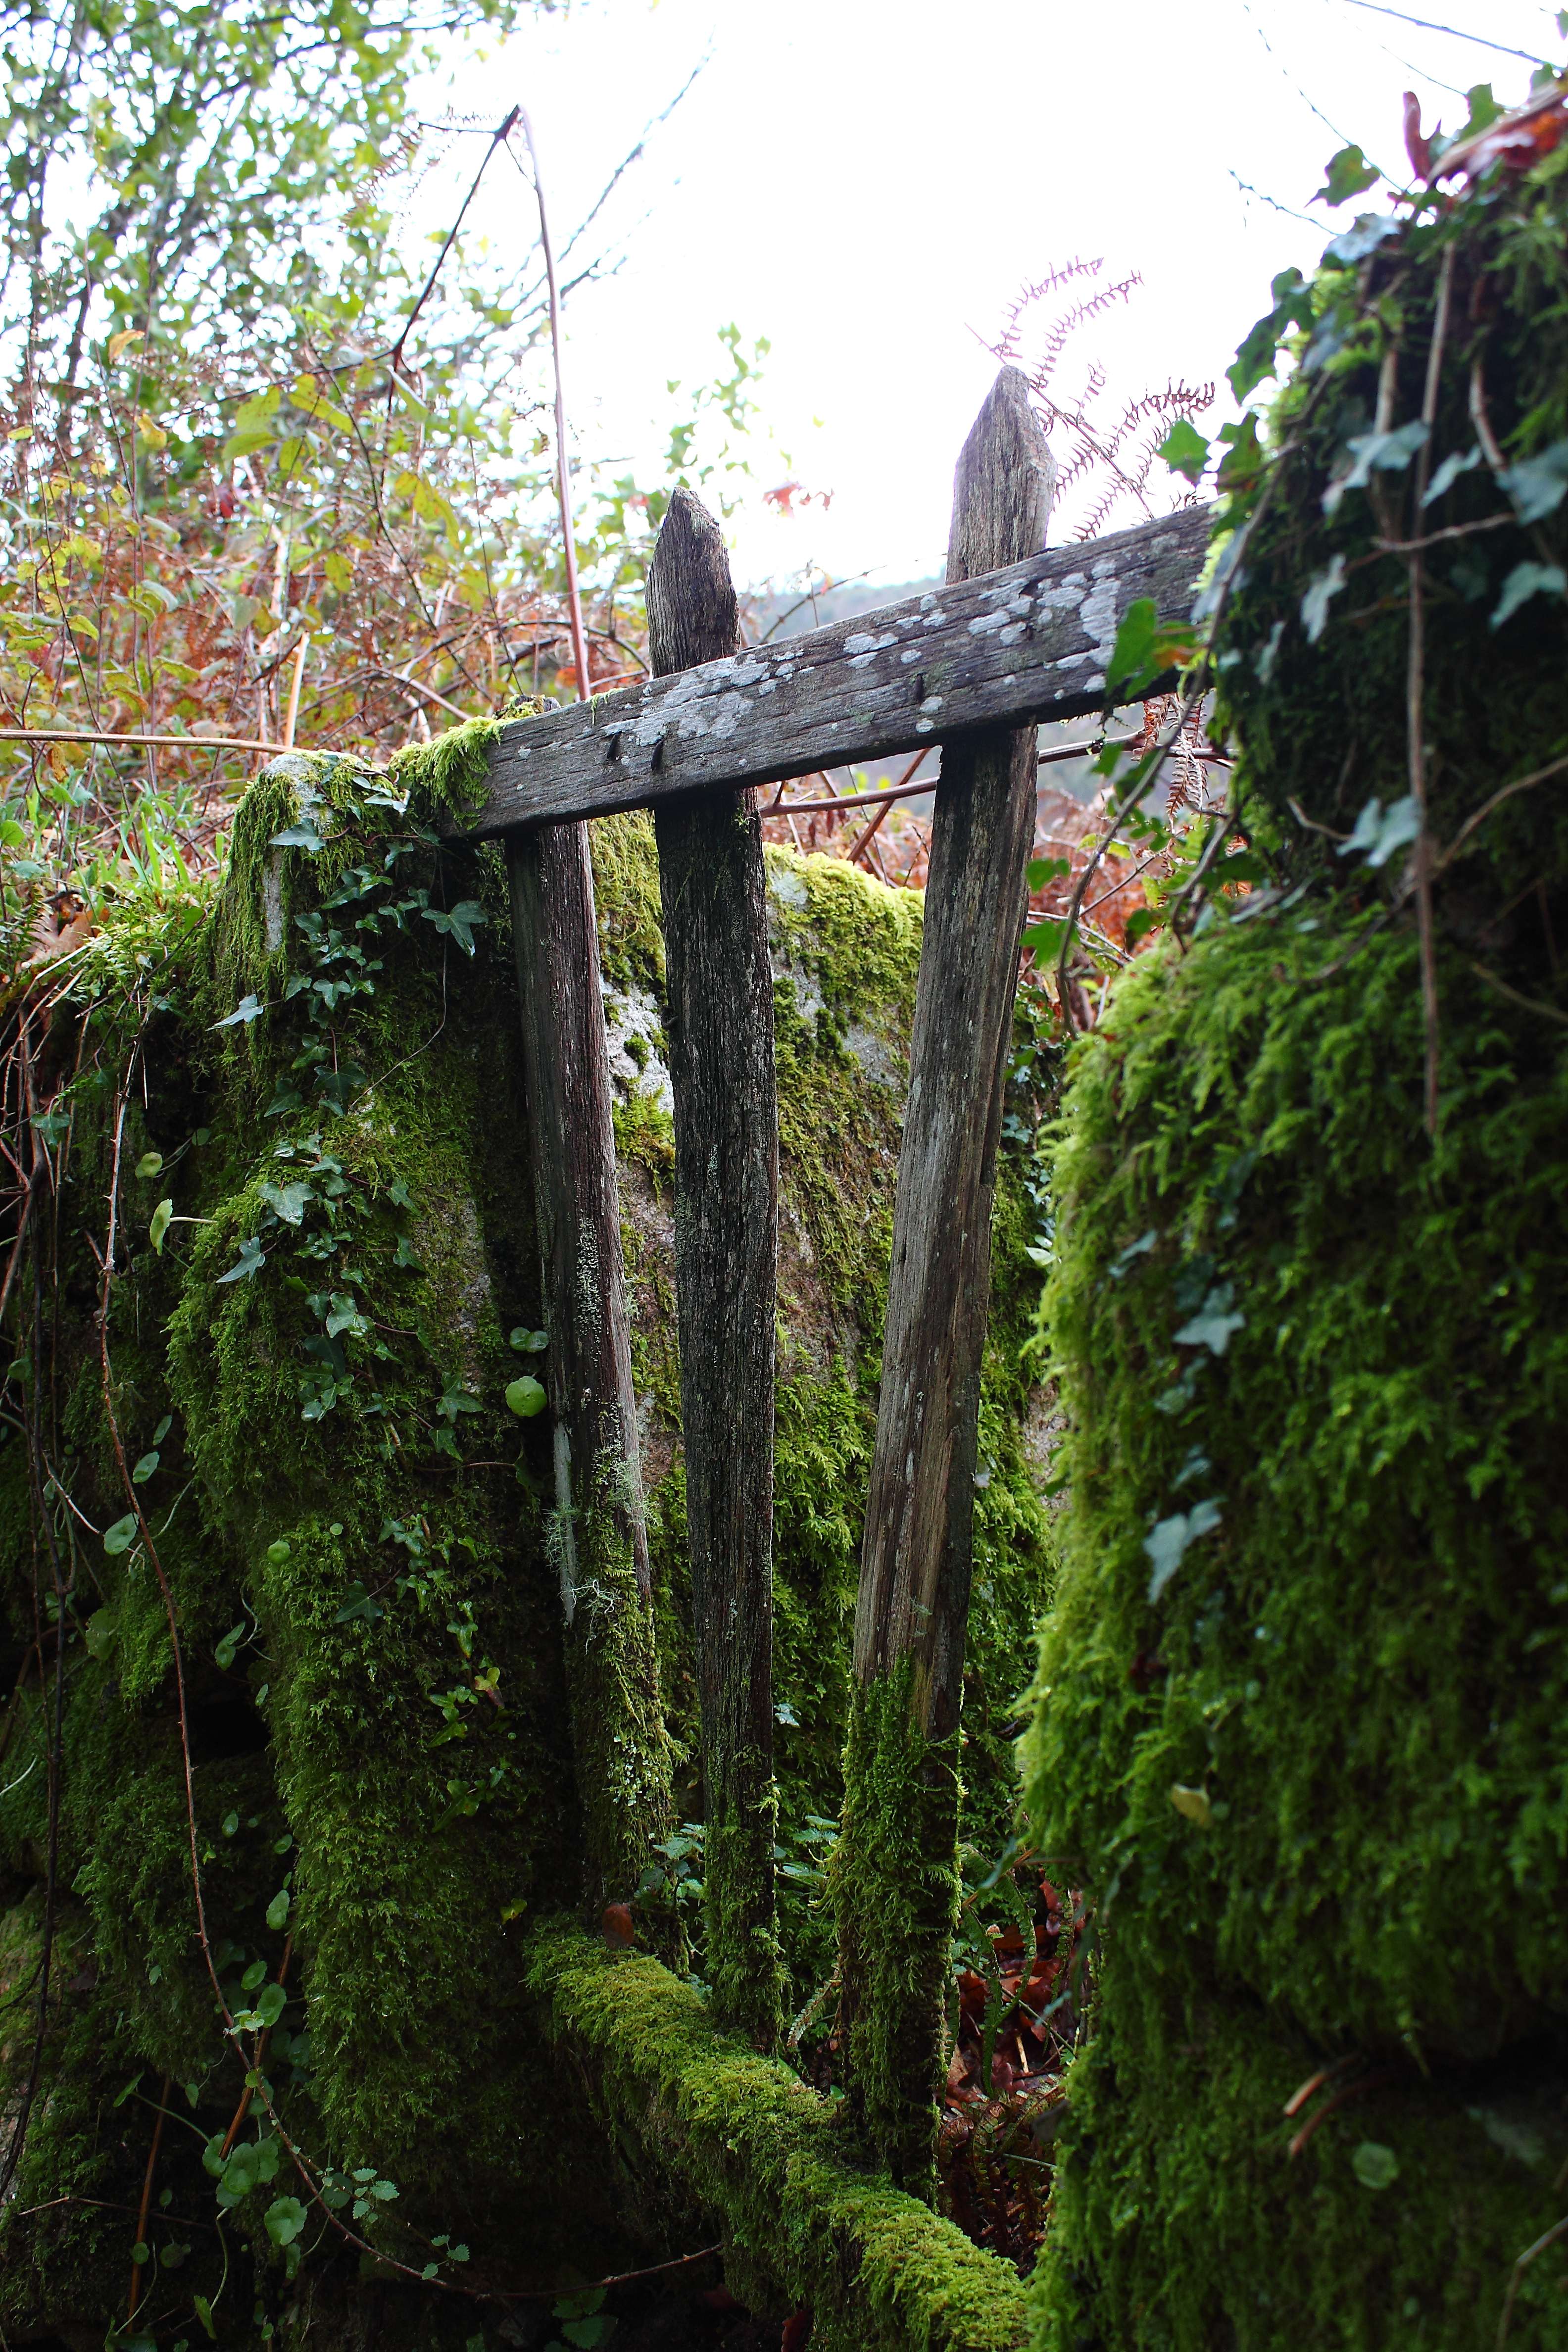
tree, forest, flower, jungle, botany, garden, flora, vegetation, shrub, rainforest, galicia, pontevedra, woodland, ggl1, canoneos500d, cotobade, ruralgalicia, loureiro, ofoxodolobo, outdoor structure